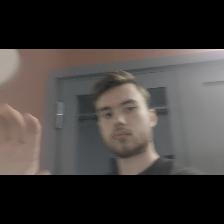
Label: Human